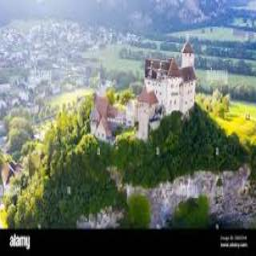
Burg Gutenberg